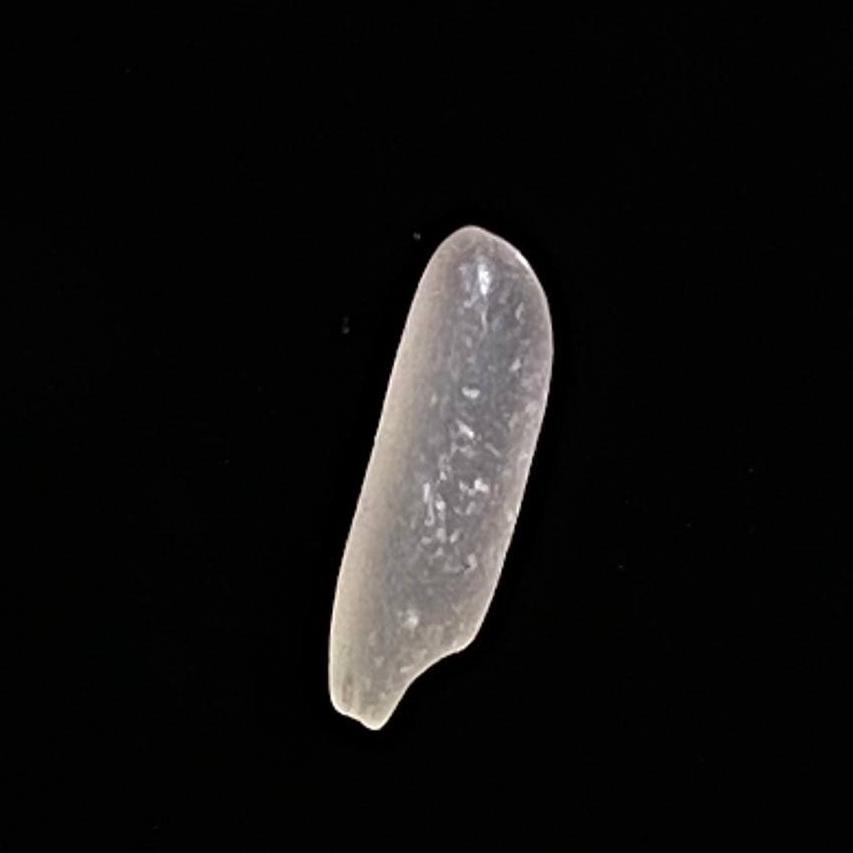
Rice variety: BR28